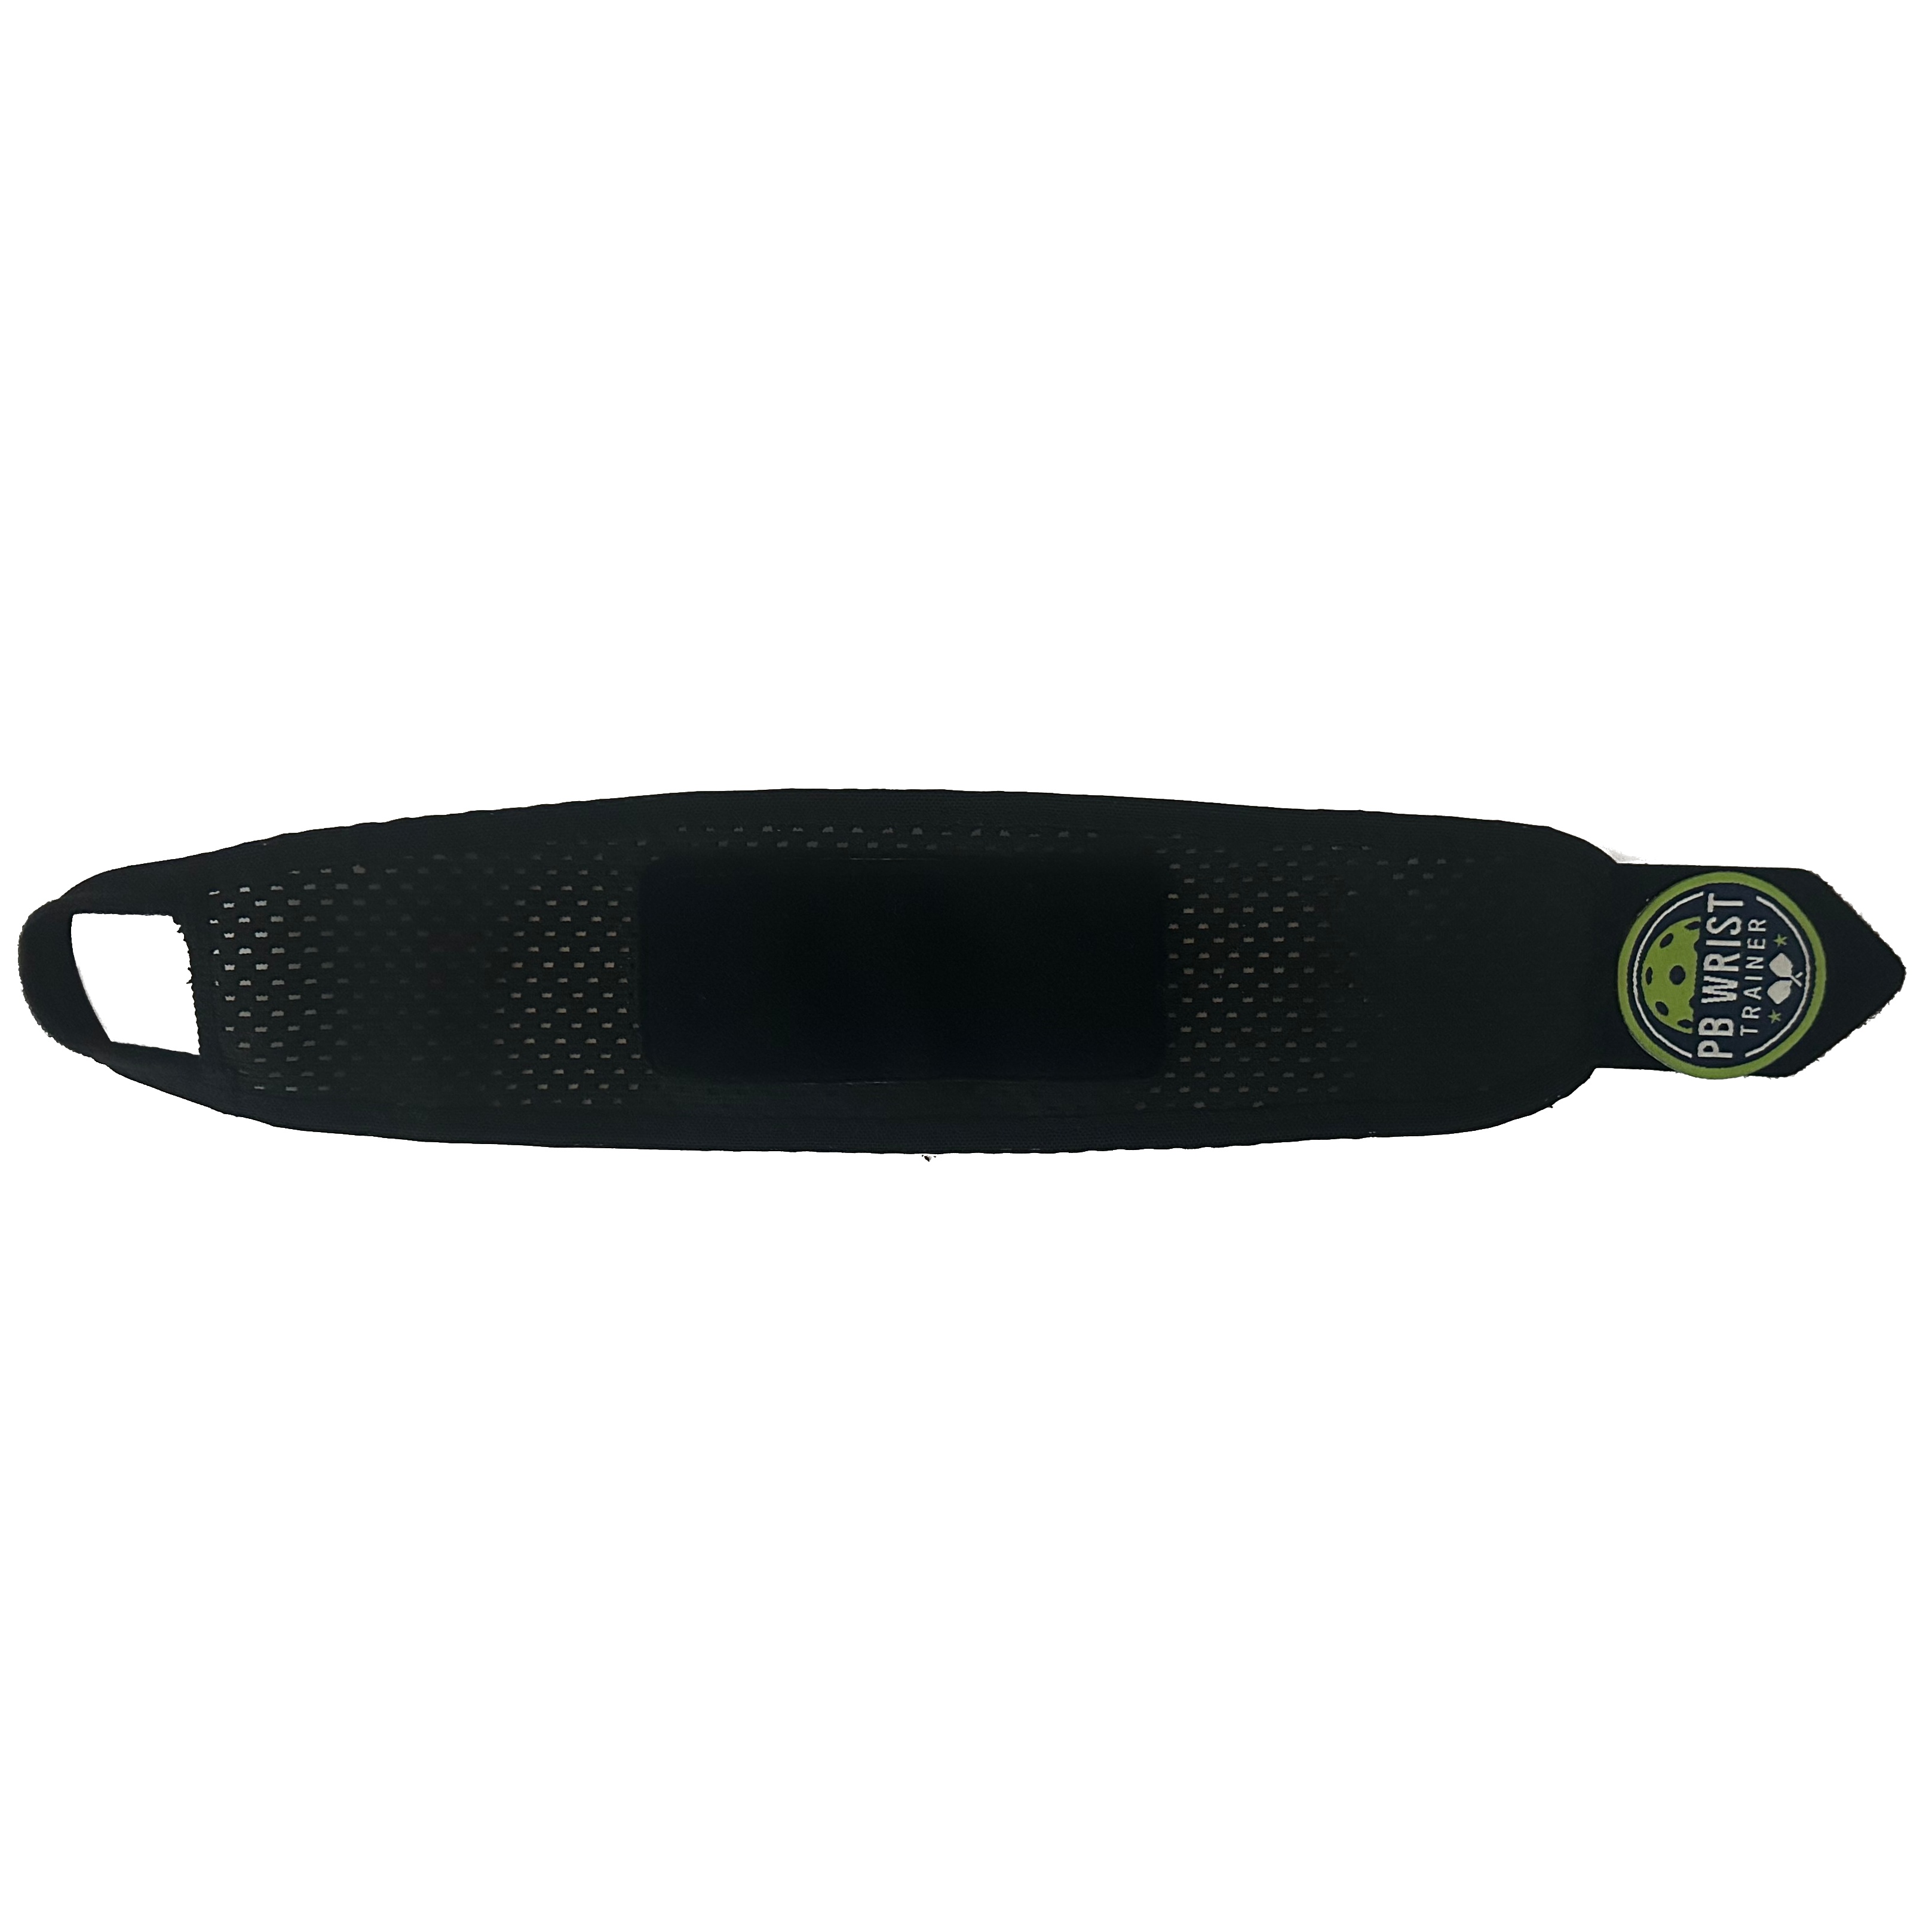
PB Wrist Trainer
One size fits all. Our innovative trainer helps pickleball players of all levels develop proper mechanics by restricting unnecessary wrist movement, promoting smooth, controlled strokes that align with optimal form. Whether you’re just starting out or refining your competitive edge, the PB Wrist Trainer is the smart way to build muscle memory, avoid bad habits, and improve your game.
Brand: PB Wrist
Category: Sporting Goods > Athletics > Tennis > Tennis Training Aids > Tennis Grip Trainers